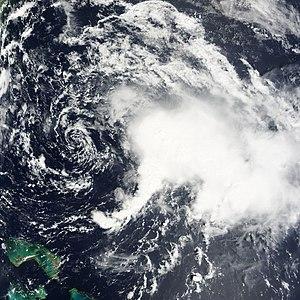
La saison cyclonique 2009 dans l'océan Atlantique nord est une série modérée de cyclones tropicaux formés depuis l'océan Atlantique. Bien que la dépression tropicale Un se soit formée le 28 mai 2009, la saison débute officiellement le 1ᵉʳ juin 2009 et se termine le 30 novembre. Le dernier cyclone de la saison, Ouragan Ida se dissipe le 10 novembre. La saison 2009 recense un total de deux dépressions tropicales, sept tempêtes tropicales, un ouragan de catégorie 2 et deux ouragans majeurs. L'inactivité saisonnière est due au développement d'un événement El Niño modéré dans le Pacifique. Celui-ci amène des conditions défavorables à la formation de cyclones tropicaux au-dessus de l'Atlantique nord. Cette saison égalise provisoirement, en attendant la fin définitive et la ré-analyse de la saison, le record du plus faible nombre d'ouragans. Malgré tout, quatre cyclones ont affecté les terres, ce qui n'est pas négligeable au vu de la faible activité : l’ouragan Bill qui a atteint la catégorie 4 de l’échelle de Saffir-Simpson, Fred la catégorie 3, Ida la catégorie 2 et la tempête tropicale Danny.